John F. Baker Jr.

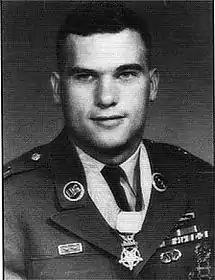
Baker in uniform

Baker entered the U.S. Army in Moline, Illinois, serving as a private in A Company, 2nd Battalion of the 27th Infantry Regiment, 25th Division. In Vietnam, he took part in Operation Attleboro which began in September 1966. On November 5, 1966, Baker and his unit were called to assist another squad who were taking enemy fire. En route, A Company began to take fire and lost their lead soldier. Together with two other soldiers, Baker took over the head of the column and assisted in destroying two enemy positions. They were moving to take two others when a hand grenade knocked Baker off his feet.